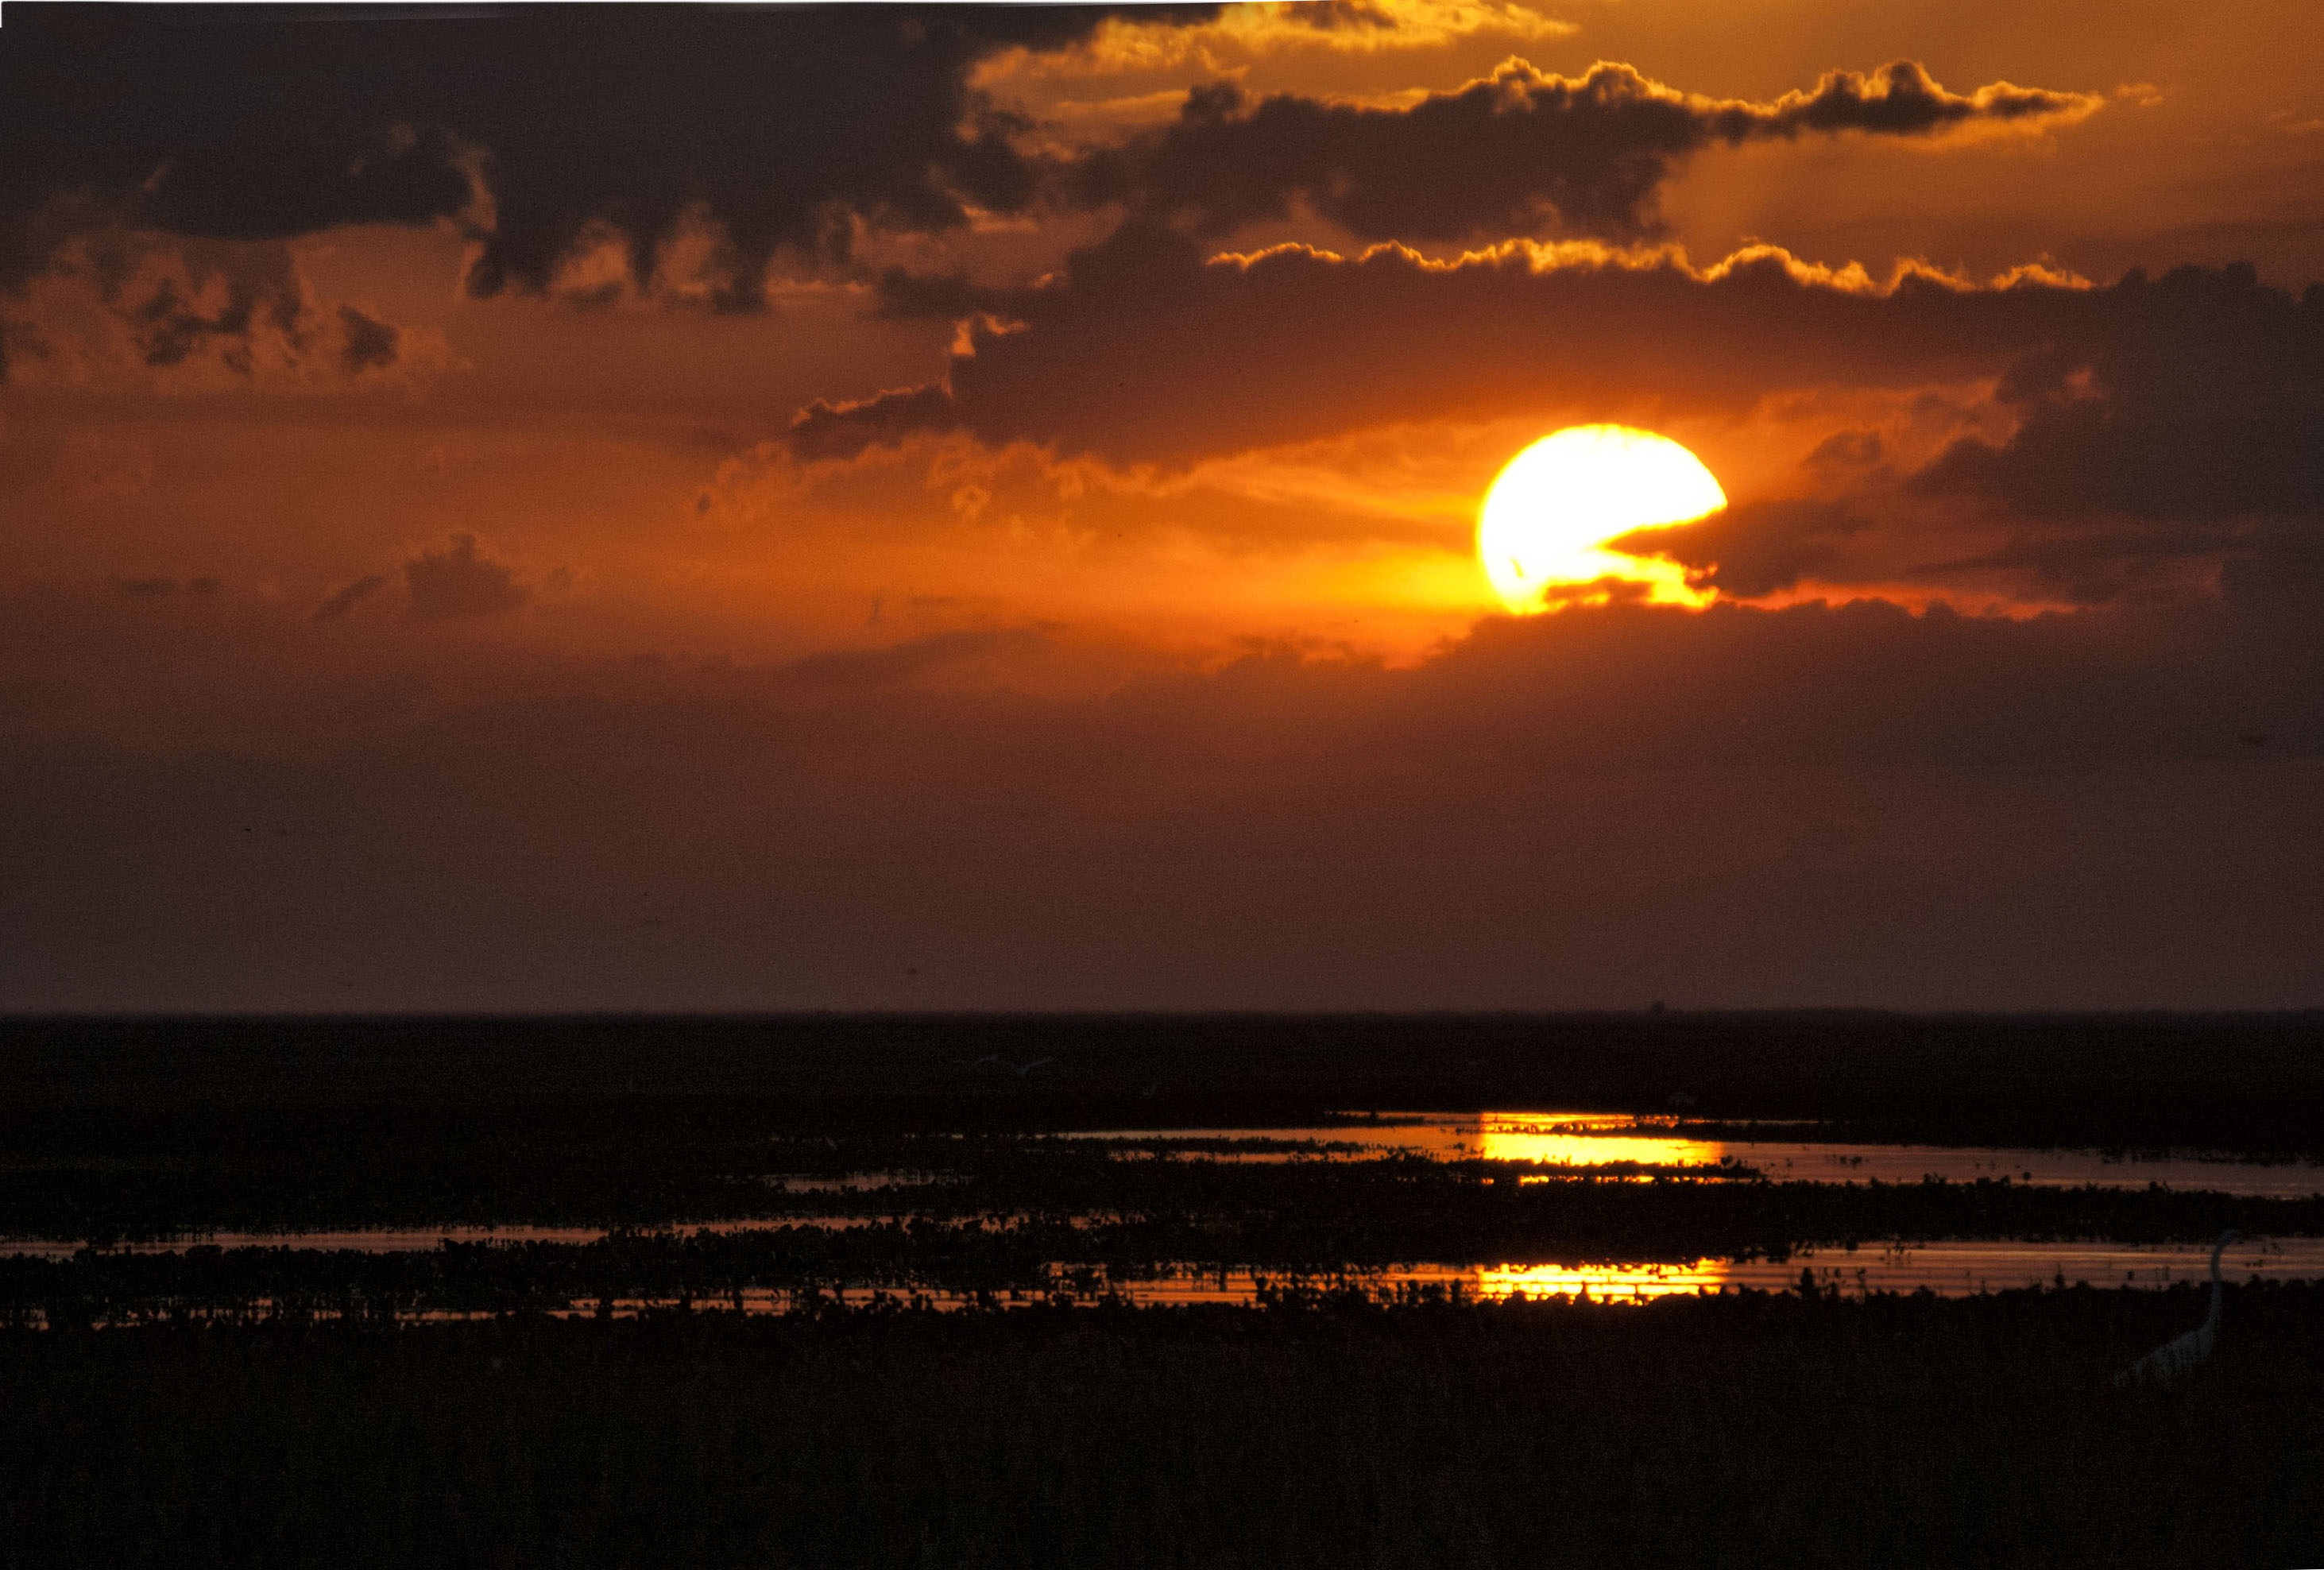
landscape, sea, nature, ocean, horizon, cloud, sky, sun, sunrise, sunset, sunlight, morning, dawn, atmosphere, dusk, evening, reflection, red, clouds, colors, afterglow, red sky at morning